Archaeopteryx

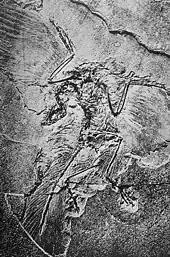
1880 photo of the Berlin Specimen, showing leg feathers that were removed subsequently, during preparation

If two names are given, the first denotes the original describer of the "species", the second the author on whom the given name combination is based. As always in zoological nomenclature, putting an author's name in parentheses denotes that the taxon was originally described in a different genus.